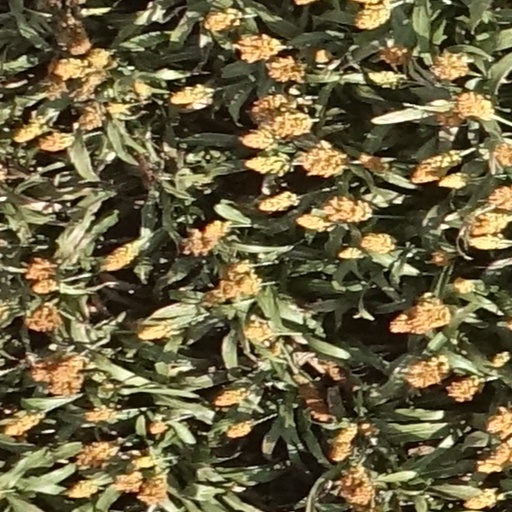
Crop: sorghum